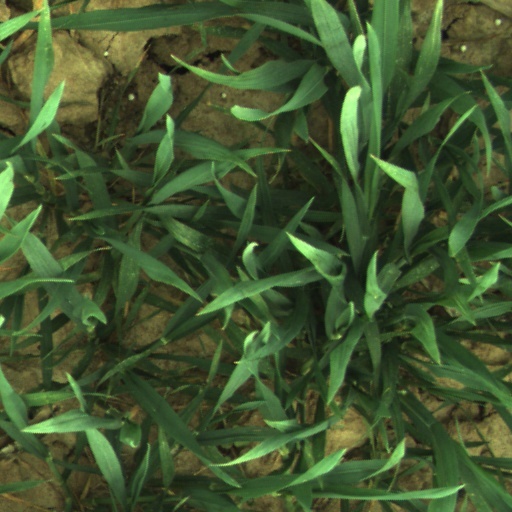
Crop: wheat